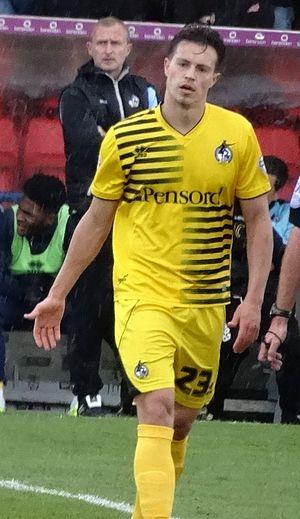
Billy Paul Bodin, né le 24 mars 1992 à Swindon, est un footballeur international gallois évoluant depuis 2018 dans le club de Preston North End au poste d'attaquant. Il est le fils de Paul Bodin.